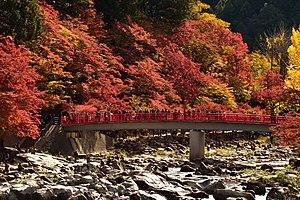
Le parc quasi national d'Aichi Kōgen est un parc quasi national situé dans la préfecture d'Aichi au Japon. Créé le 28 décembre 1970, il s'étend sur une superficie de 217,05 km².